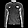
Label: Coat